Funemployed (book)

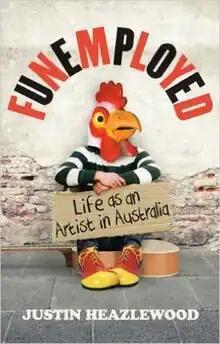
Funemployed: Life as an Artist in Australia

Funemployed is the name of both a book by Australian author, performer and musician Justin Heazlewood and an album by his alter-ego The Bedroom Philosopher. It was serialised on ABC Radio National, and also made available as a podcast